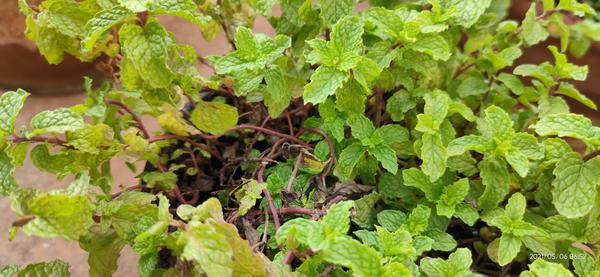
Plant: Mint